Samsaram Sagaram

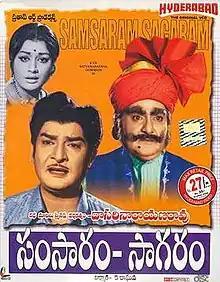

Samsaram Sagaram is a 1974 Indian Telugu-language drama film written and directed by Dasari Narayana Rao.The film won two Nandi Awards.